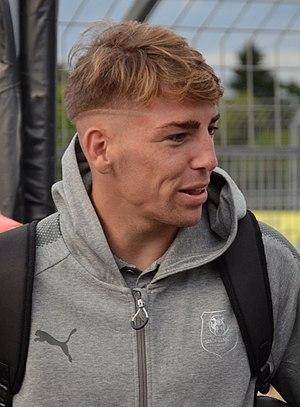
Photographie prise lors du match opposant le Stade rennais au SM Caen en match amical au stade Pierre-Compte de Vire le 22 juillet 2017. Ici, Brandon.